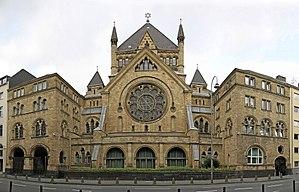
La synagogue de la Roonstrasse est un lieu de culte juif de la ville allemande de Cologne.